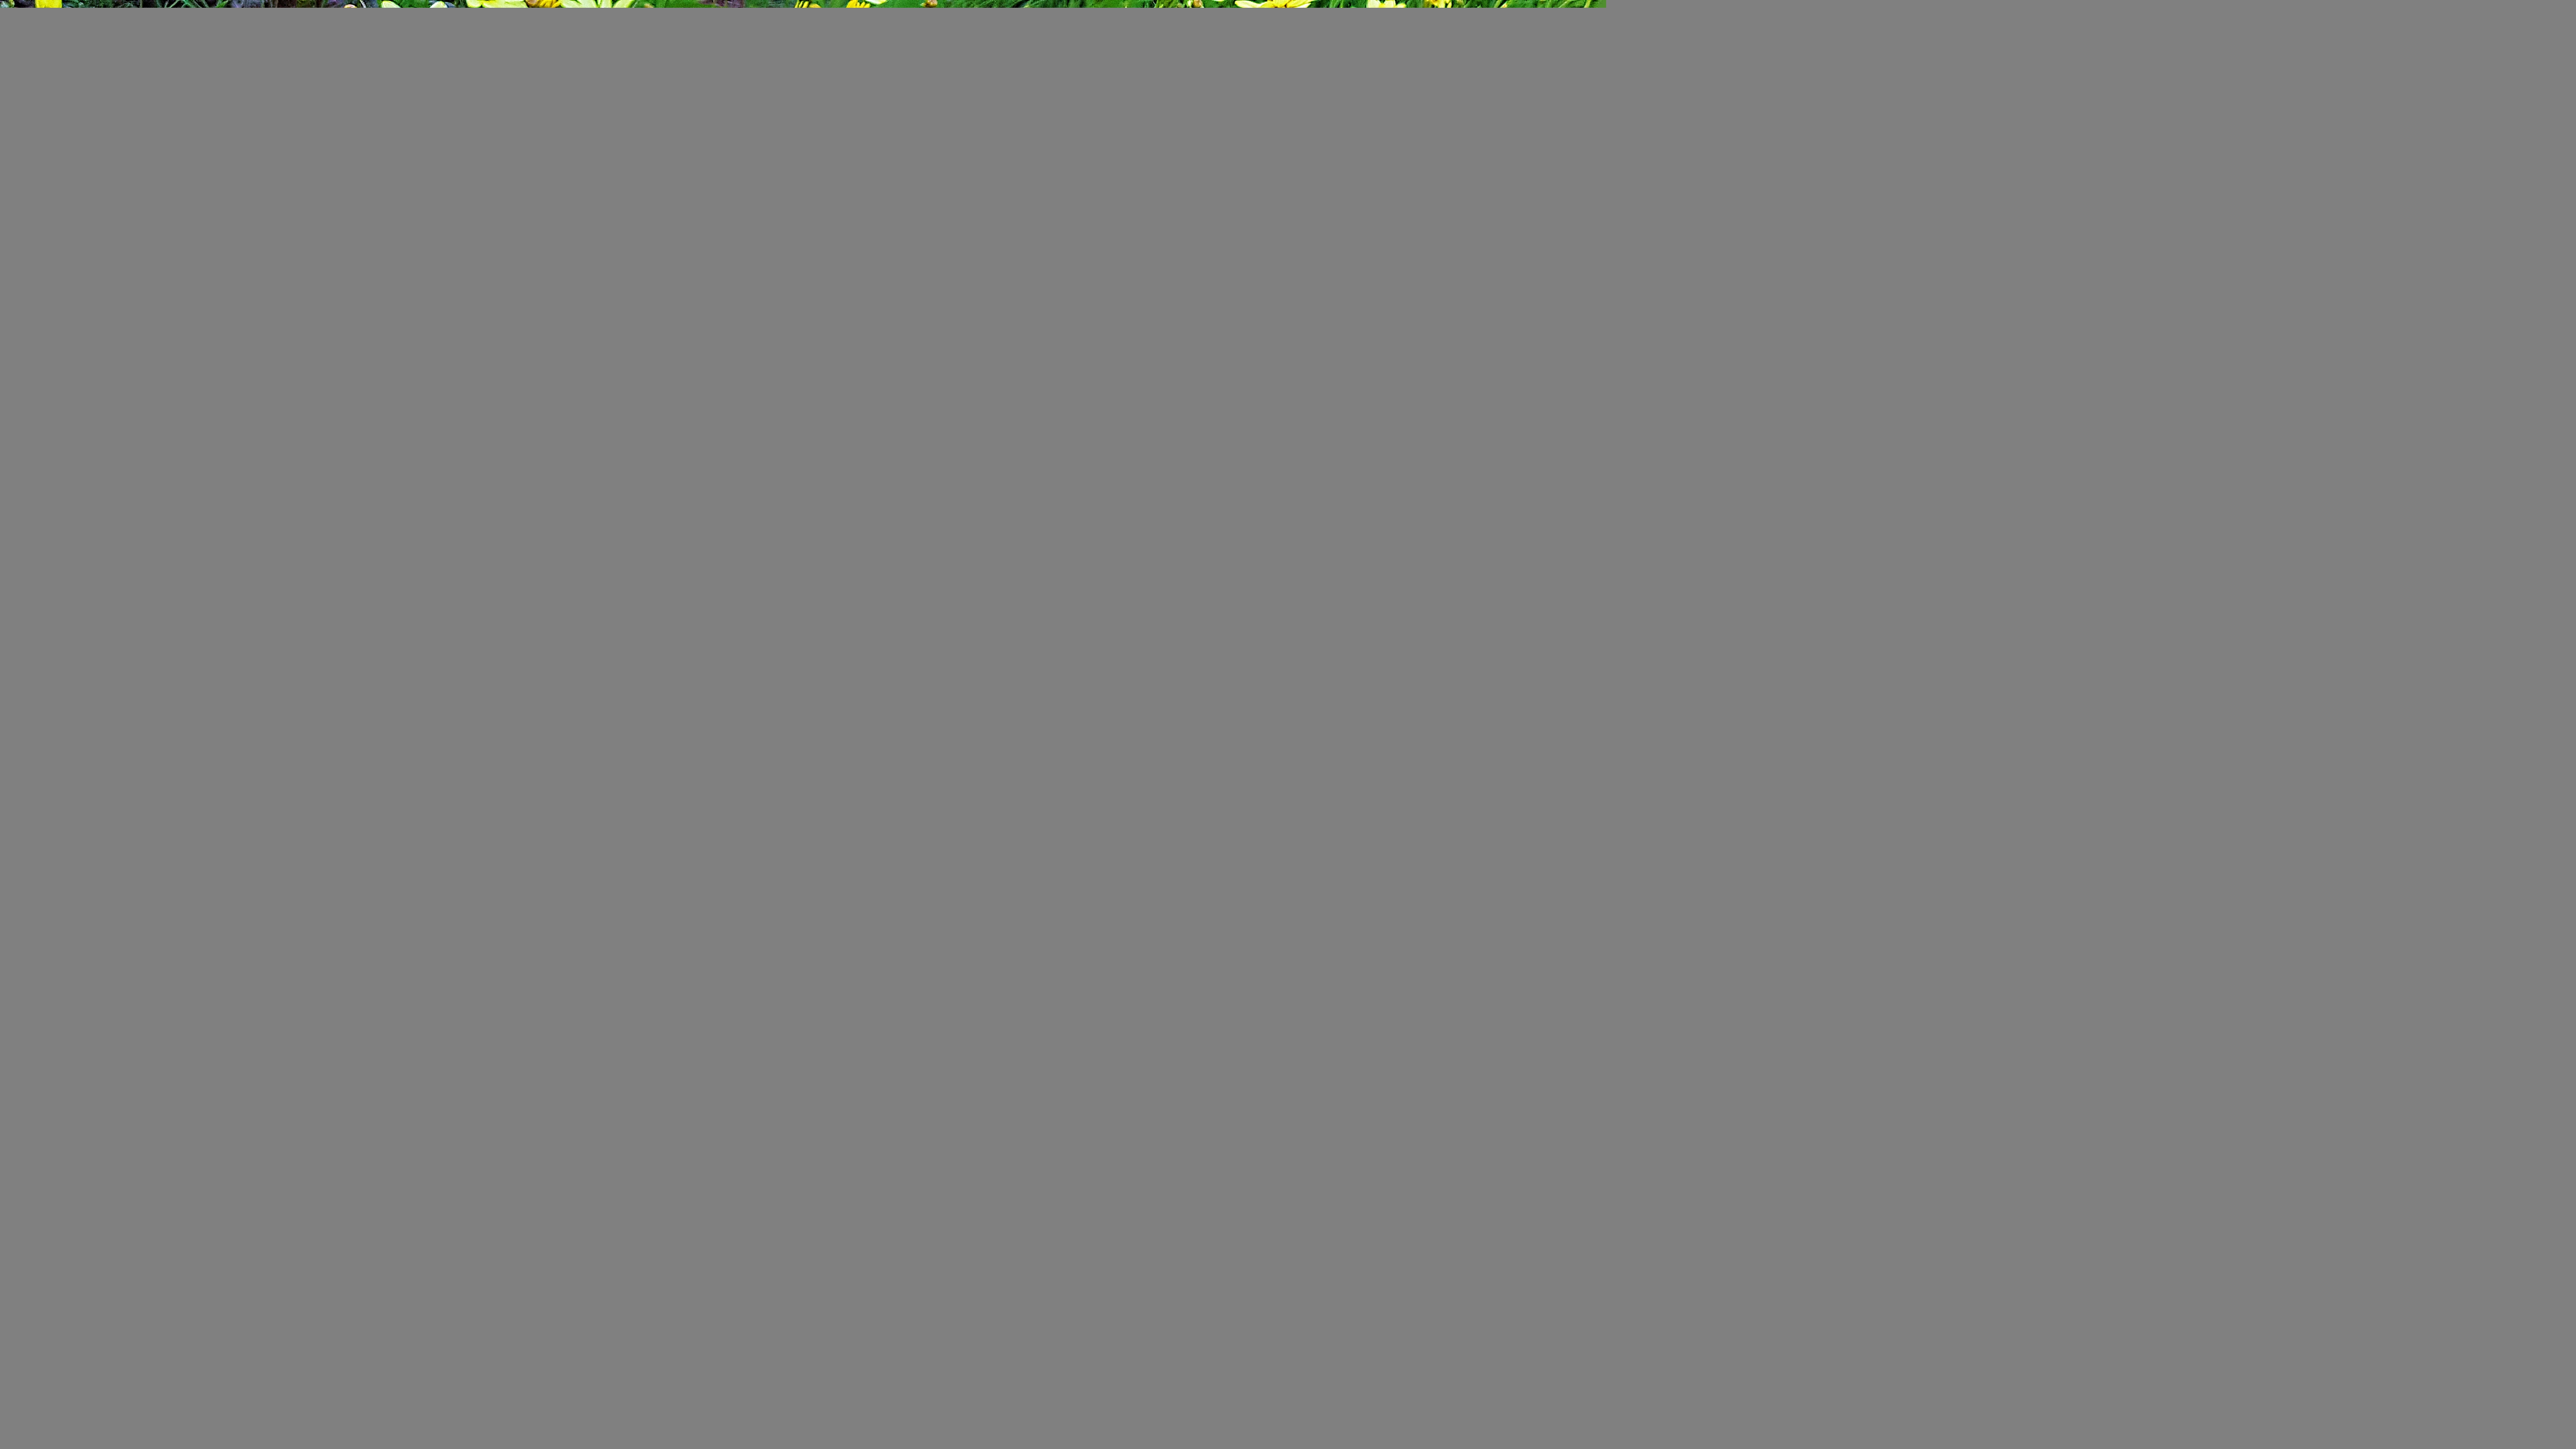
flower, flowering plant, plant, wildflower, grass, Zinnia angustifolia, marguerite daisy, daisy family, groundcover, daisy, tickseed, petal, Euryops pectinatus, perennial plant